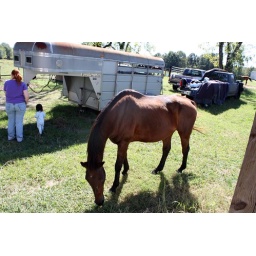
A horse hangs out in front of the house at Andrea and James' farm